City of London Yeomanry (Rough Riders)

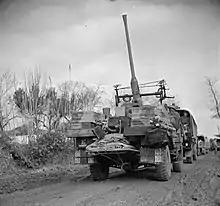
11th (CoLY) LAA Rgt convoy in Italy, 16 January 1944.

On 1 May 1940, shortly before the Phoney War ended with the German invasion of Holland, 31 LAA Bty with its towed Bofors guns was sent to Gillingham, Kent, and assigned to 'N' Mobile AA Bde operating south of the Thames under the commander of 49 AA Bde, while another CoLY Troop was assigned as a mobile reserve north of the river equipped with Lewis guns. These reserves were envisaged as having an anti-parachutist role in addition to AA defence. 'N' Mobile Bde was transferred to HQ 2 AA Bde after it returned from Dunkirk, and was broken up at the end of June.